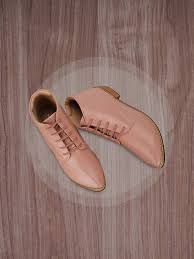
Label: Boat